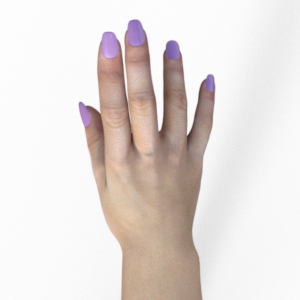
Label: paper